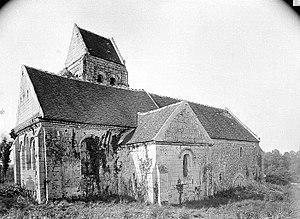
Vue depuis le nord-est.
L'église Saint-Martin est une église catholique paroissiale située au hameau de Noël-Saint-Martin, à Villeneuve-sur-Verberie, dans l'Oise, en France. Elle fait partie de la dotation initiale du prieuré Saint-Martin-des-Champs de Paris en 1096, puis est transmise à sa filiale, le prieuré de Saint-Nicolas-d'Acy, dix ans plus tard. L'église est toutefois de fondation beaucoup plus ancienne, car sa nef est datable de la seconde moitié du XIᵉ siècle, et son clocher du dernier quart du même siècle. La nef, qui était initialement dépourvue de bas-côtés et n'a jamais été voûtée, est la seule sur la rive gauche de l'Oise qui présente un petit appareil régulier en silex, comme fréquemment dans le Beauvaisis. Le clocher, dont l'étage supérieur s'est effondré vers 1660/62, semble copié sur son proche voisin de Rhuis. En tant qu'église de l'une des paroisses les plus petites de l'ancien diocèse de Soissons, qui n'est plus qu'un hameau depuis 1825, l'édifice est de très modestes dimensions.